Frederic M. Sibley Lumber Company Office Building

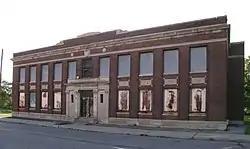

The Frederic M. Sibley Lumber Company Office Building is an office building located at 6460 Kercheval Avenue in Detroit, Michigan. It was designated a Michigan State Historic Site in 1989 and listed on the National Register of Historic Places in 1991. The building is known for being the beginning of a major trailer manufacturing company.